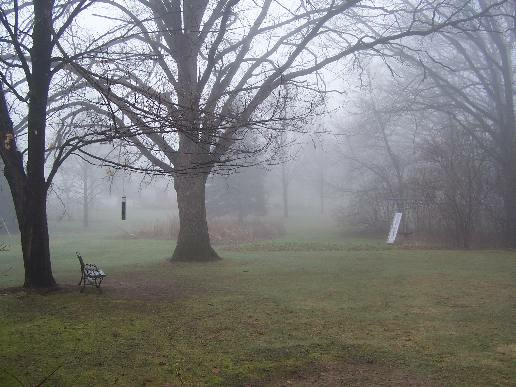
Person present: No